Romanian Air Corps

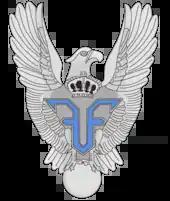
Romanian model 1915 pilot badge, featuring the "Royal Eagle" and the cipher of King Ferdinand

New Romanian aviator badges for pilots and observers also appeared in 1915. For officers, the badge was of silver metal and was worn on the chest on the left side and for non-commissioned officers it was made of silk of the same color and was worn on the left sleeve. An important stage in the evolution of the Romanian military aviation was the establishment of the Romanian Air Corps on 23 August, which was put under the command of Lieutenant-Colonel (Lt. Col.) Constantin Găvănescu. Following the reorganization of the aviation, the flight school of Cotroceni was disbanded and the training of pilots and observers was taken over by the Băneasa school of the Air League. To ensure the good running of the activity, 78 military specialists were dispatched to the aerodrome. At the end of 1915, the newly independent RAC was somewhat better equipped due to the ordered airplanes arriving from France, 37 pilots and 25 observers were also licensed this year.